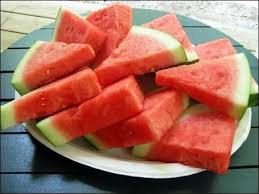
Label: Watermelon